Dennis E. Wisnosky

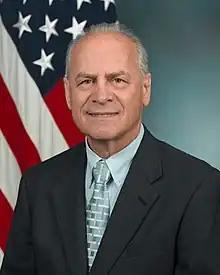
Dennis E. Wisnosky

Dennis E. Wisnosky (born 1943) is an American consultant, writer and former chief architect and chief technical officer of the US DoD Business Mission Area (BMA) within the Office of Business Transformation. He is known as one of the creators and initiators of the Integrated Definition (IDEFs) language, a standard for modeling and analysis in management and business improvement efforts.